List of birds of Ontario

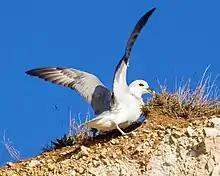
Northern fulmar

Order: ProcellariiformesFamily: Procellariidae